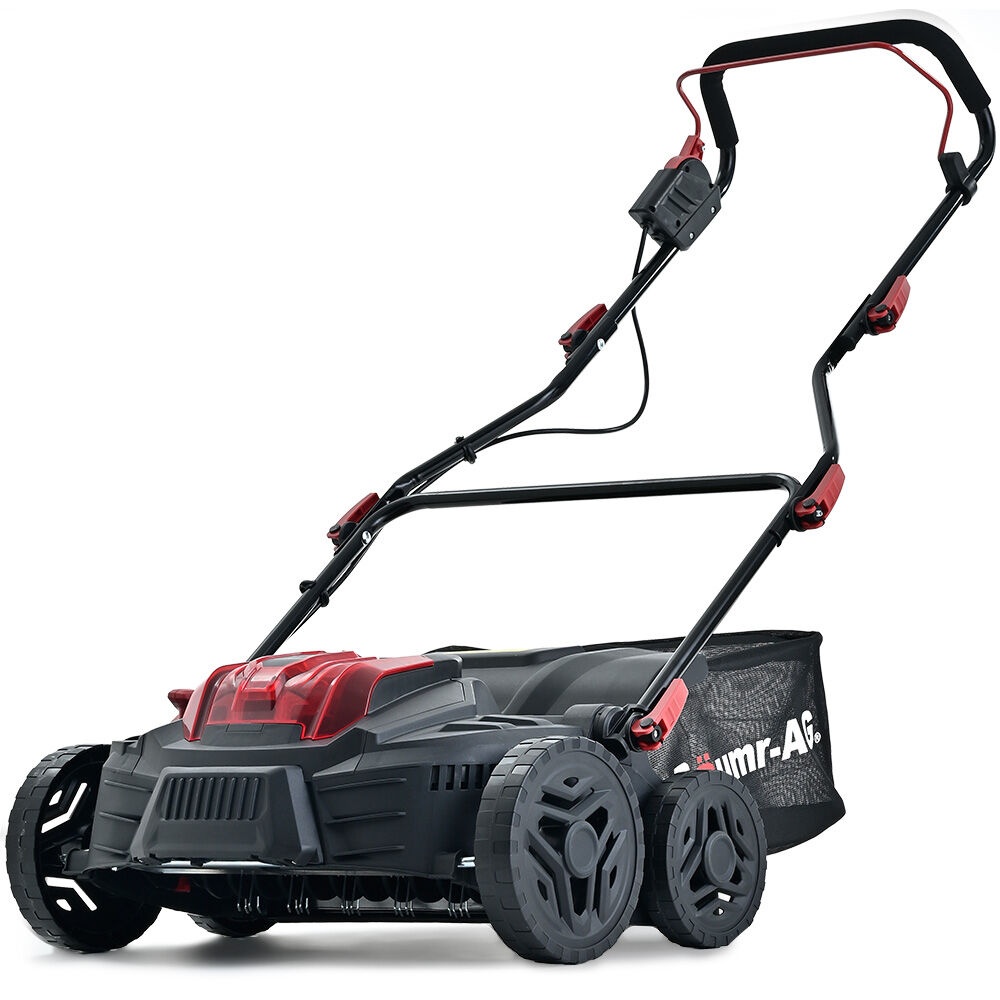
NNEMB 370SX 40V SYNC Cordless Lawn Aerator & Scarifier, Skin Only, Brushless, Scarifying Blade and Dethatcher Rake Cartridges, 4 Depths
Transform your lawn with the Baumr-AG 370SX 40V 2-in-1 Cordless Scarifier and Aerator (Skin Only). Engineered with a powerful brushless motor, this lightweight and cordless solution eliminates the hassle of fuel, cords, and tricky startups - offering unmatched convenience and performance. 2-IN-1 LAWN PERFECTION This versatile machine comes with two easily interchangeable cartridges for ultimate lawn care: Scarifier Blade – Cuts through and opens up the soil, improving water and nutrient absorption. Dethatcher Rake – Removes thatch, debris, and lower runners to aerate and rejuvenate your lawn. With a wide 370mm working path, the 370SX covers more ground in less time, making it perfect for residential lawns. Four adjustable depth settings (up to 3mm) allow you to tailor performance to your lawn’s specific needs. SMART POWER & CONVENIENCE The 370SX runs on two 20V Baumr-AG SYNC batteries (sold separately), ensuring compatibility with the full range of Baumr-AG 20V SYNC cordless garden and workshop tools. Plus, its compact foldable design makes storage effortless - without the cost and hassle of hiring a machine twice a year. Enjoy a lush, healthy lawn year-round with the Baumr-AG 370SX Cordless Scarifier & Aerator. Buy Smart, Buy Baumr-AG. Advanced 40V brushless motor – efficient, powerful, and built to last Cordless convenience – no cords, no fuel, no hassle 2 easy-change cartridges – Scarifier Blade & Dethatcher Rake included 370mm working path – wider than many competitor models 4 depth adjustments – tailor to suit your lawn Compact folding design – easy to store and transport Brand: Baumr-AG Model: 370SX Type: Cordless Scarifier & Aerator Power Type: Battery Motor Type: Brushless Charging Voltage: 240V Cutting Width: 370mm Wattage Power: 1400W Height Adjustment: 4 Stage Central Height Adjustment Catcher Volume: 45L Note: Requires assembly IN THE BOX 1 x Baumr-AG 370SX Cordless Scarifier & Aerator (Skin only) 1 x Scarifier Blade 1 x Dethatcher Rake Note: User Manual is accessible online SIZE & WEIGHT Product Dimensions (W x L x H): 61 x 106 x 91cm Product Weight: 10kg Carton Dimensions (W x L x H): 62 x 54 x 30cm Carton Weight: 12kg
Brand: NNEMB
Category: Home & Garden > Lawn & Garden > Outdoor Power Equipment > Lawn Aerators & Dethatchers